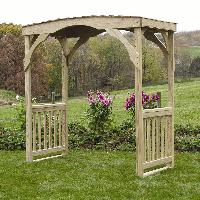
Weather: cloudy or overcast